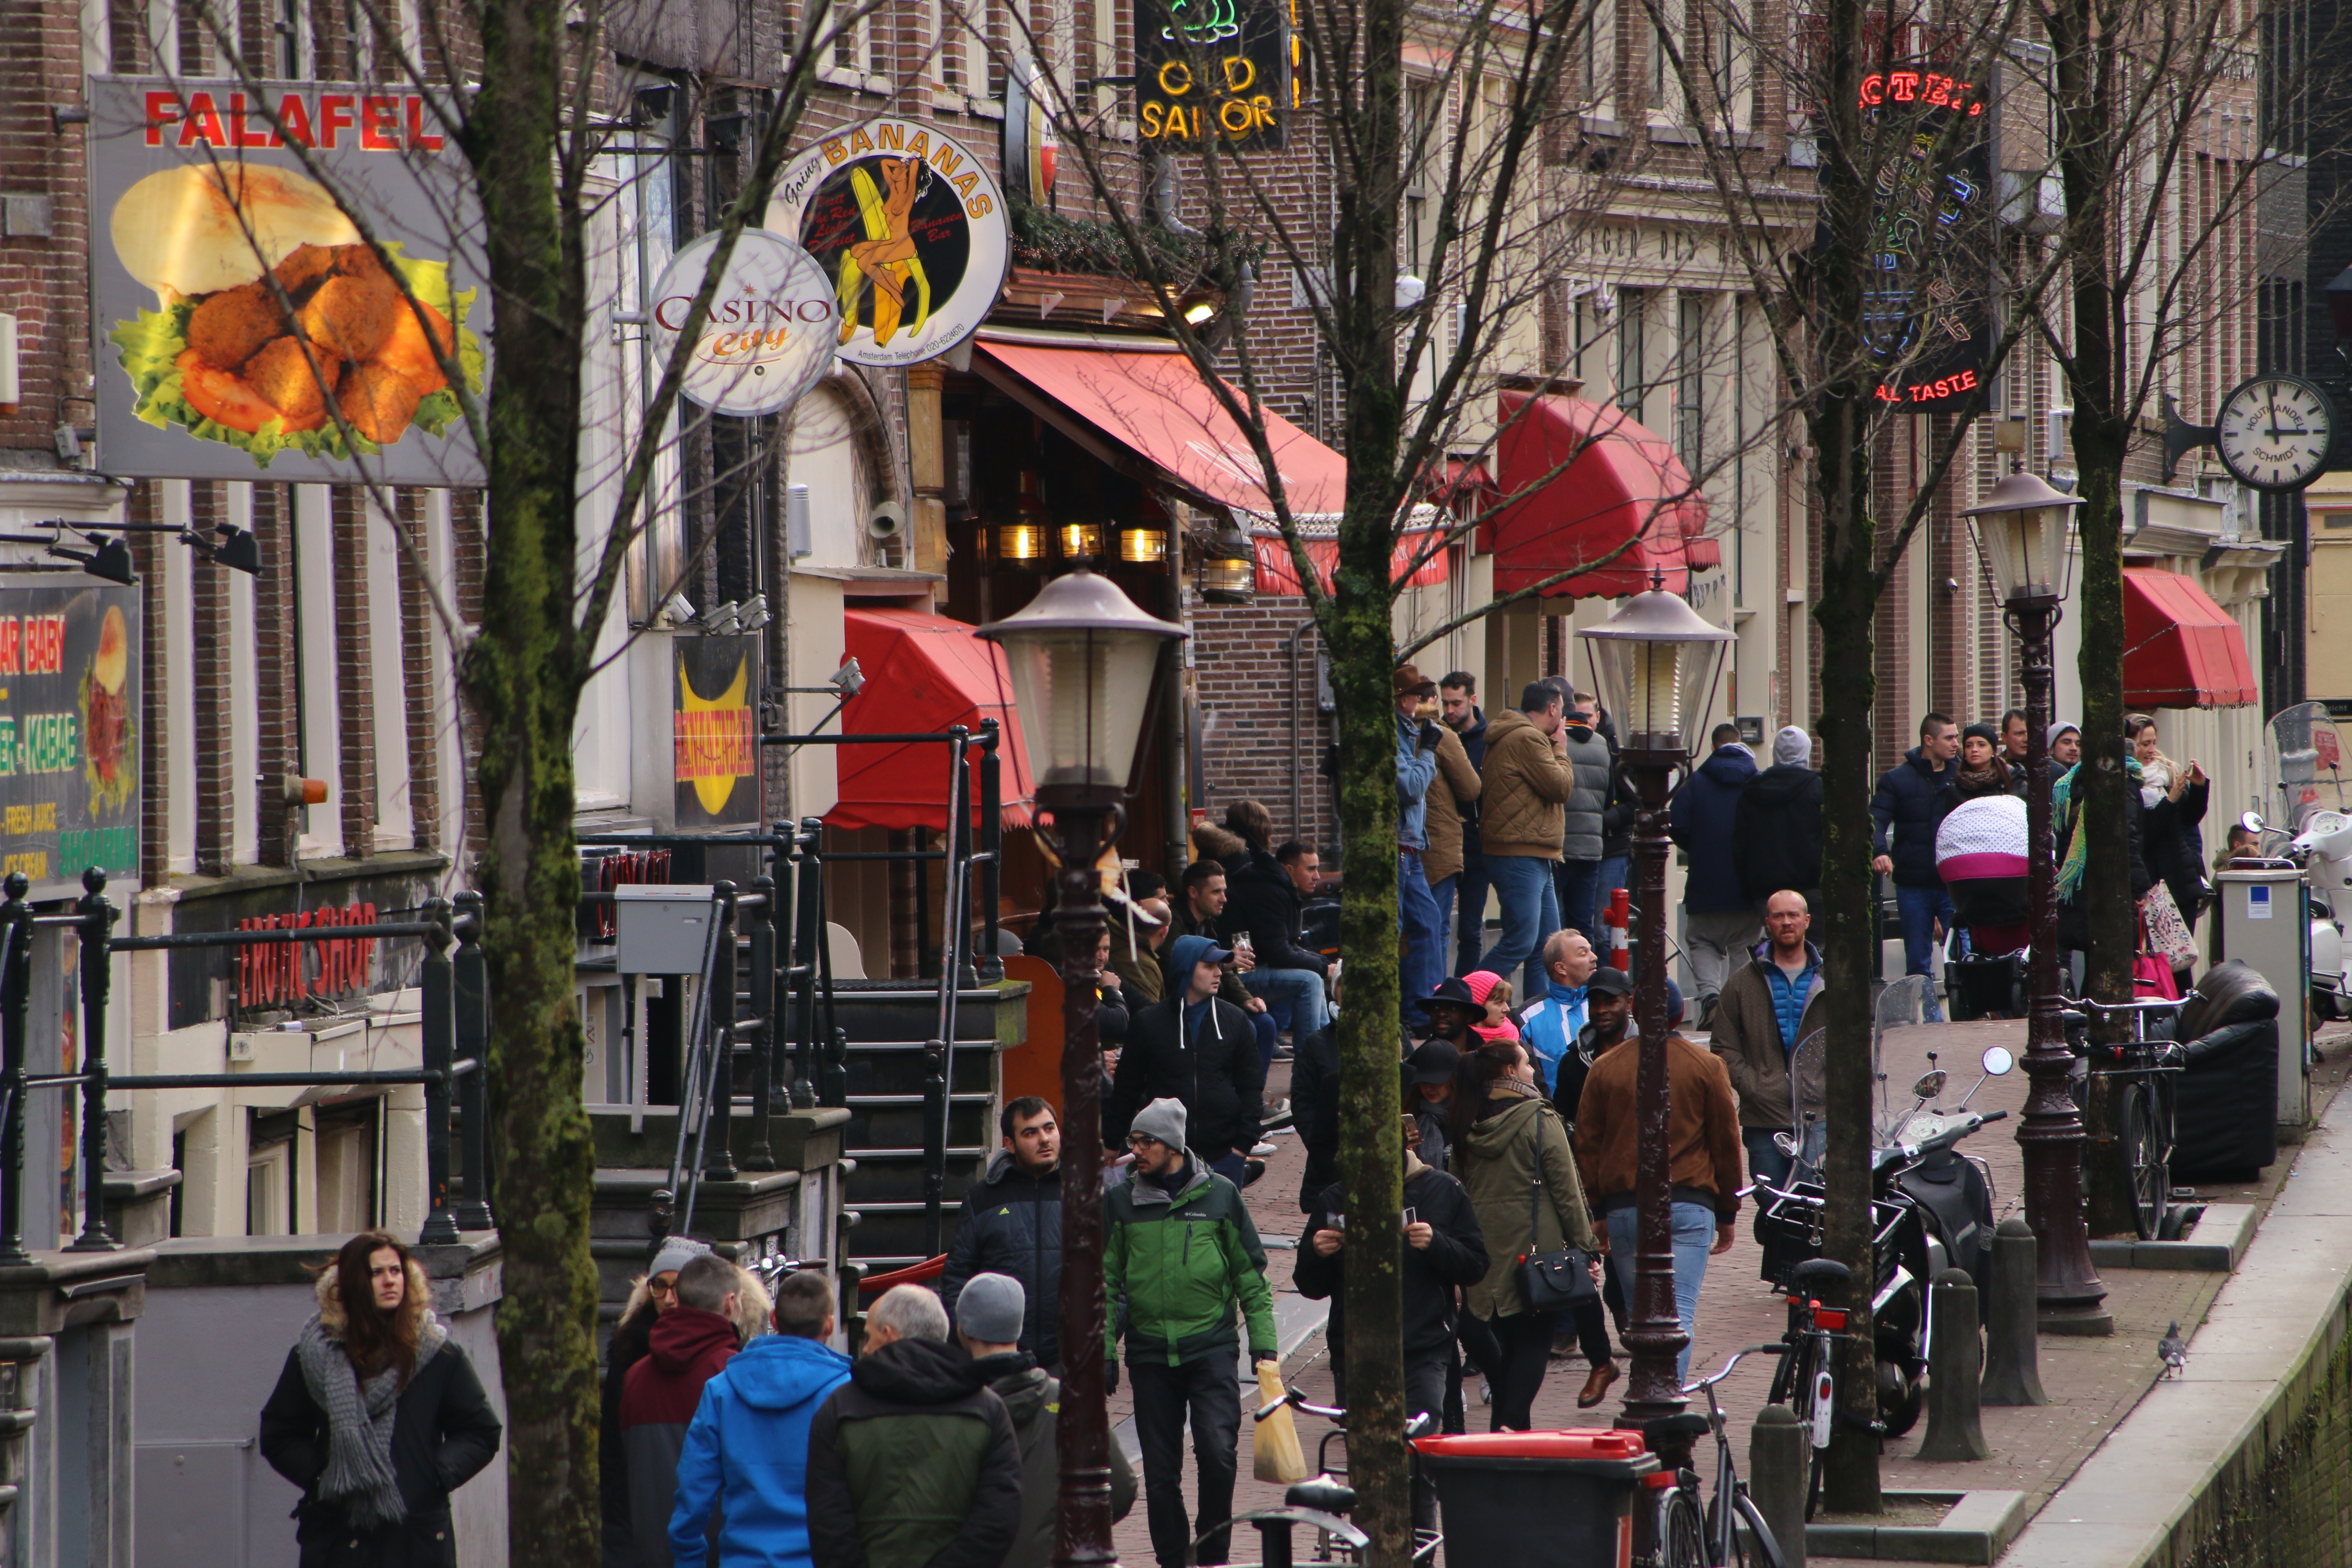
water, pedestrian, people, road, street, city, crowd, market, public space, amsterdam, infrastructure, canals, human settlement, redlightdistrict, whore neighborhood